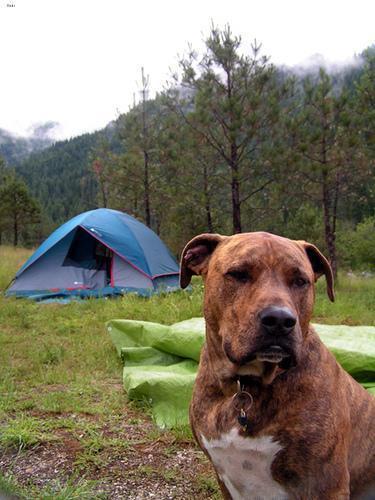
american pit bull terrier